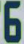
Number: 6